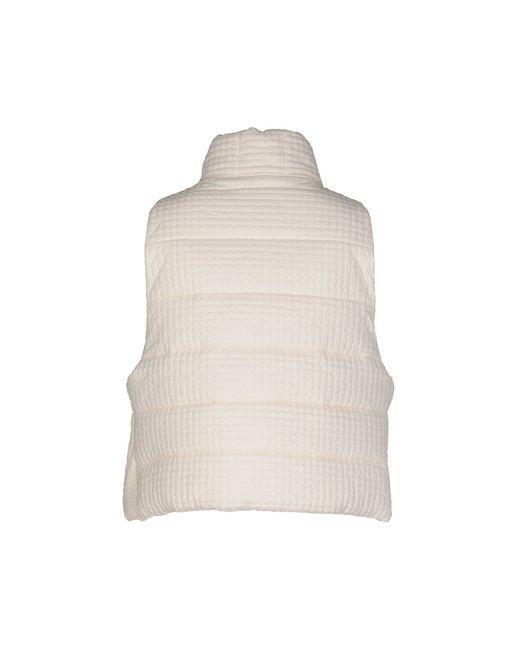
weiße kurze ärmellose dicke Winterjacke